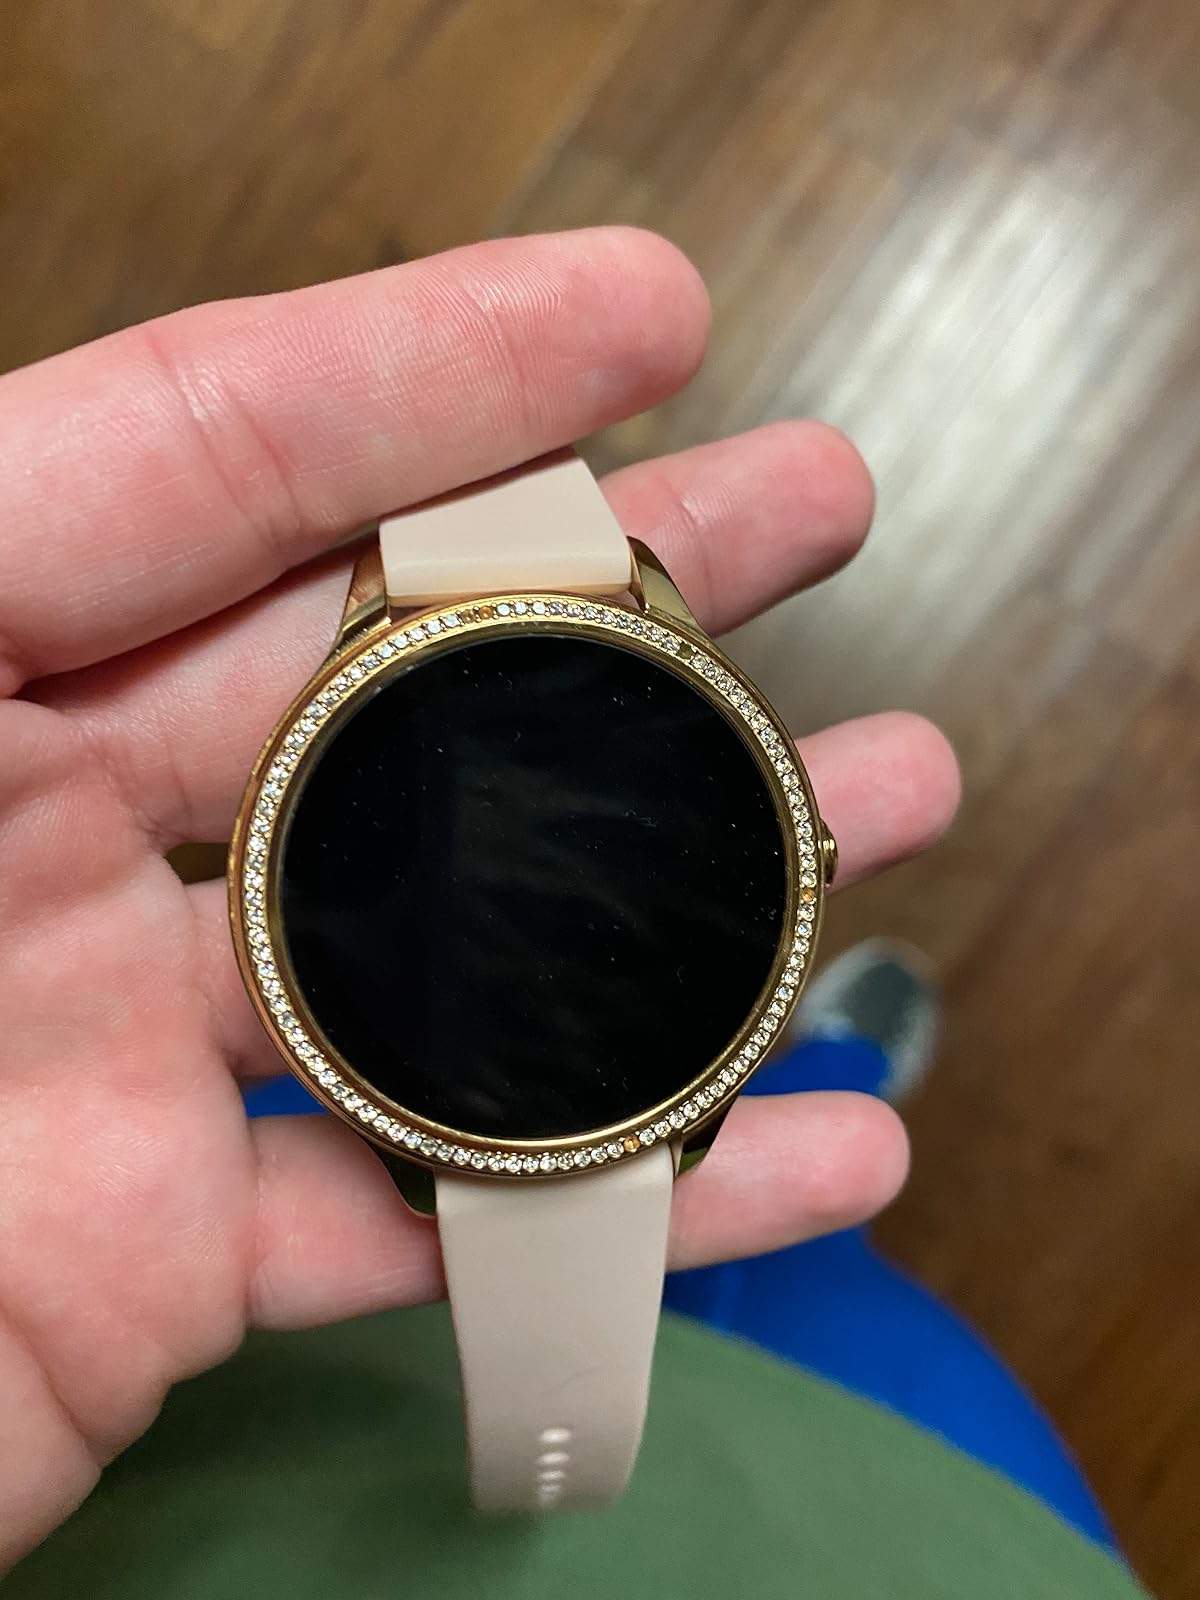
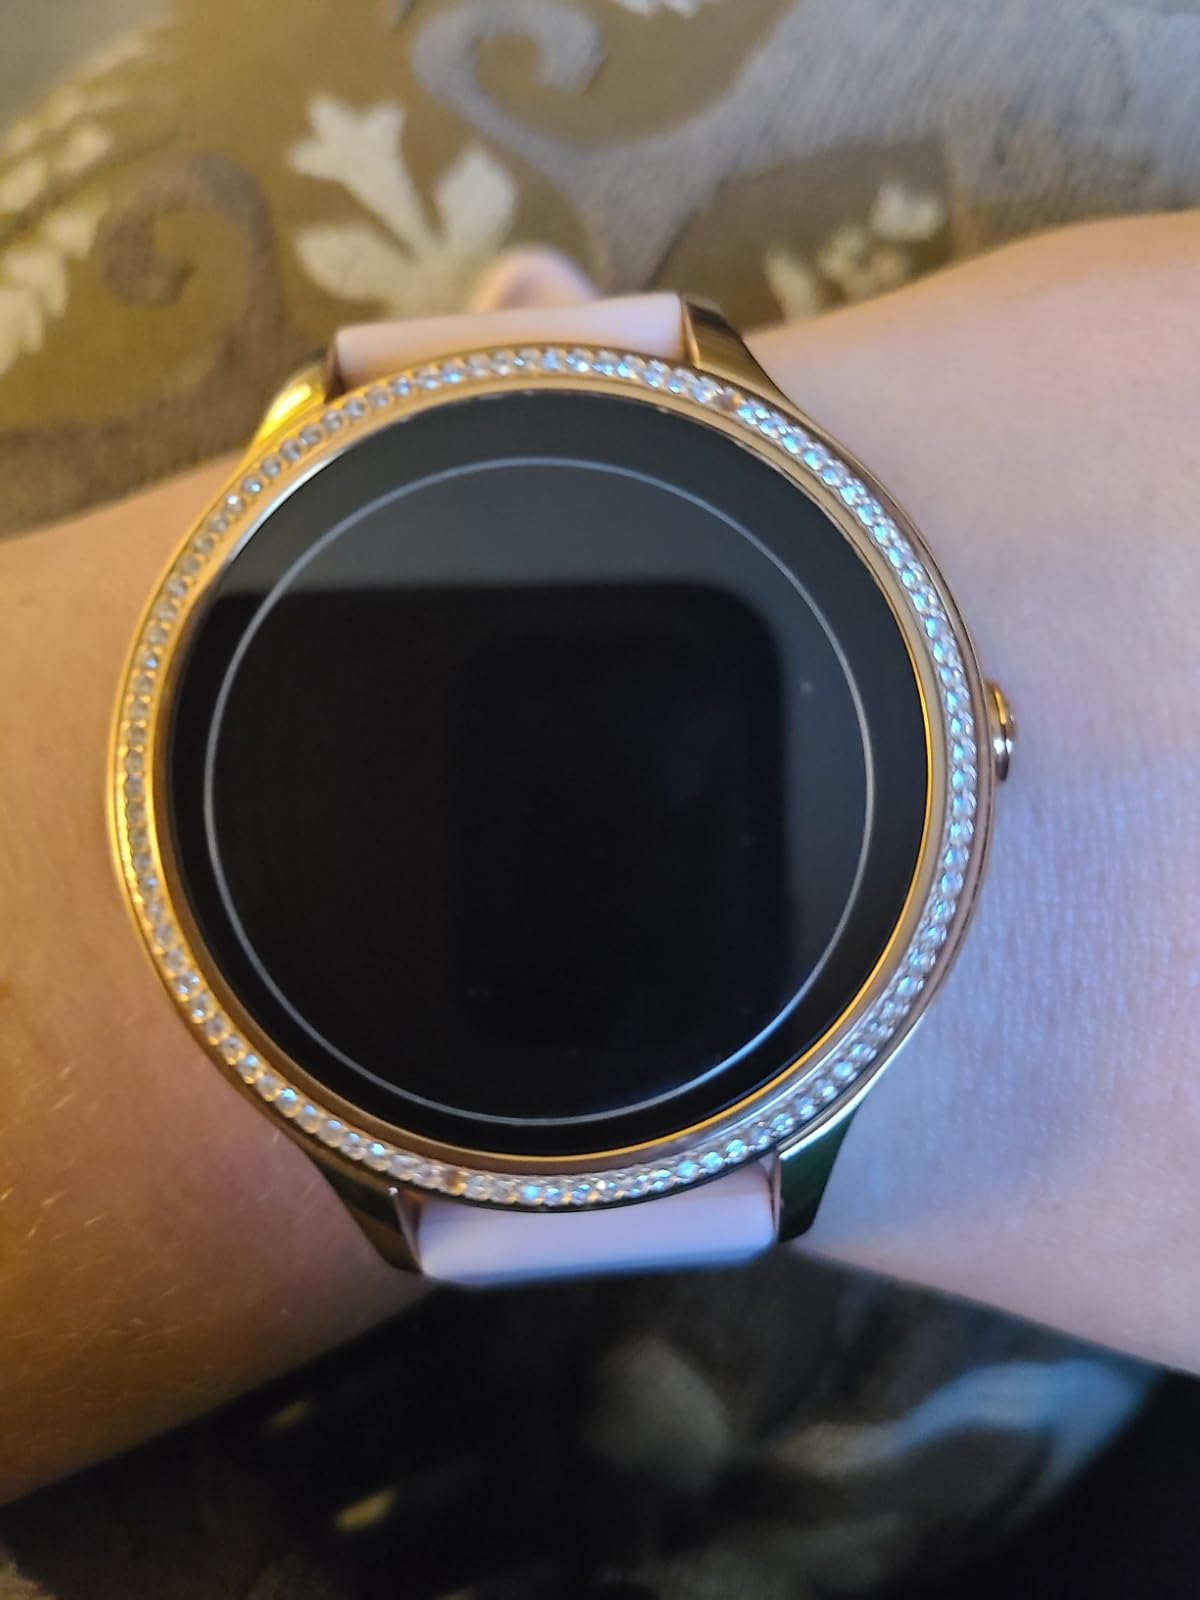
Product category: smartwatch
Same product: yes